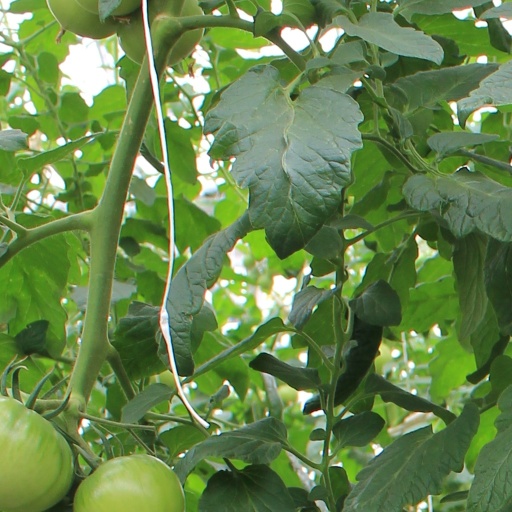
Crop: tomato